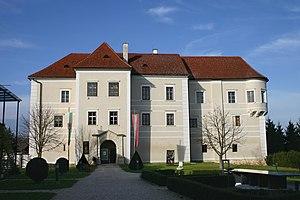
Burgau est une commune autrichienne du district de Hartberg-Fürstenfeld en Styrie.